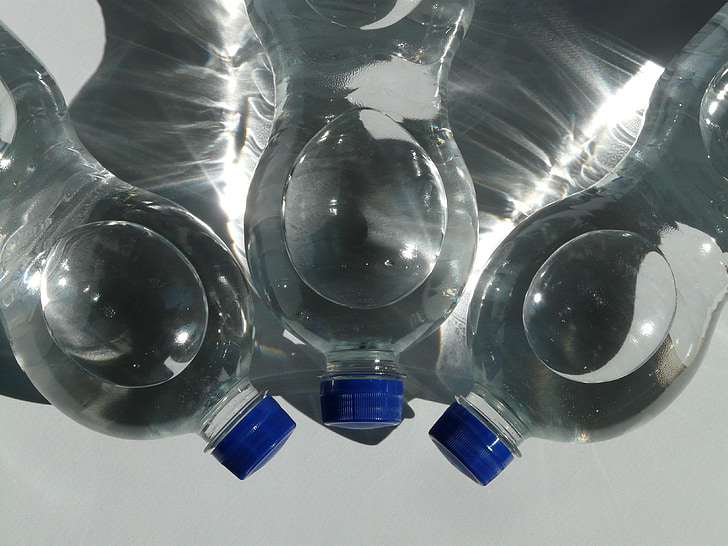
Label: plastic